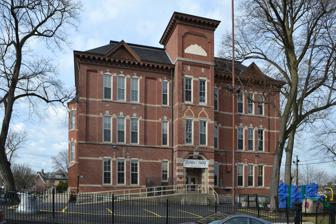
Building: Foster School
Country: United States of America
Year built: 1886
For the business school of the University of Washington, see Foster School of Business . United States historic place Foster School U.S. National Register of Historic Places U.S. Historic district Contributing property City of Pittsburgh Historic Structure The former school in 2019 Show map of Pittsburgh Show map of Pennsylvania Show map of the United States Location 286 Main St., Pittsburgh, Pennsylvania Coordinates 40°28′3″N 79°57′32″W / 40.46750°N 79.95889°W / 40.46750; -79.95889 Area 2 acres (0.81 ha) Built 1886 Architectural style Late Victorian Part of Lawrenceville Historic District ( ID100004020 ) MPS Pittsburgh Public Schools TR NRHP reference No. 86002667 Significant dates Added to NRHP September 30, 1986 Designated CP July 8, 2019 Designated CPHS July 8, 1982 The Stephen C. Foster School , also known as the Stephen C. Foster Community Center , is a historic school building in the Central Lawrenceville neighborhood of Pittsburgh, Pennsylvania . It is named for composer Stephen Foster , whose father William Barclay Foster once owned the land on which the building is located. The school opened in 1886 and operated until 1939, when its students were transferred to the new elementary wing of Arsenal Junior High School . Since 1939, the building has been used as a community center. The Foster School was listed on the National Register of Historic Places in 1986. It is also a contributing property in the Lawrenceville Historic District . History The school was built in 1885–86 as the Washington Sub-District School No. 2 . At the time, Pittsburgh's public schools were organized into ward-based sub-districts with the Washington Sub-District serving the 17th Ward or present-day Central Lawrenceville . The land on which the school was built had been donated as a burial ground by William Barclay Foster , the founder of Lawrenceville, and contained about 500 graves including those of veterans of the War of 1812 . However, after the cemetery stopped being used for new burials sometime in the 1860s, it became overgrown and was described as a "rendezvous for bad characters". Eventually, the local school board asked to use the site for a school and was given the property by the city. In 1882, a contractor was hired to begin grading the site. While some of the graves were moved to new sites by relatives and friends of the deceased, many of the remains were plowed up and deposited in a mass grave on the side of the property. The Pittsburgh Post reported, ...the workmen have unearthed the corpse of Miss Johnston, who was buried twenty years ago, and whose remains still have a life-like appearance. Twenty-five soldiers from the arsenal lie over near the fence, but the Government will not do anything with them. Nine bodies were found in one pit near the fence. One of these had two bullets through his skull. A second was found with hob-nailed shoes on and a pipe beside him. Work was temporarily halted after a lawsuit from a group of concerned local citizens including William Foster's son Morrison Foster , who maintained that the plot had been donated for burial purposes only and could not be used for a school. Foster told the Post , ...many brave soldiers who had served their country faithfully were buried there, and if my father had supposed at this day knaves were knocking their sconces about with dirty shovels he would never have granted that ground for burying purposes, but it would have remained our private property and inheritance. The case eventually reached the Pennsylvania Supreme Court , which decided in the school board's favor, allowing the project to go ahead. A granite monument was placed at the site to acknowledge the unclaimed remains still buried there. The school cost about $40,000 and was reported to be "fitted up with all the latest improvements" including electric bells and speaking tubes for teachers to communicate with the principal. Part of the school property was later donated to build the Lawrenceville Branch of the Carnegie Library of Pittsburgh , which opened in 1898. In 1913, the school board decided to eliminate numbered schools and give each school a unique name. Washington School No. 2 was then renamed the Stephen C. Foster School in honor of the popular composer, who was the son of William Foster and younger brother of Morrison Foster. In 1914, workers uncovered more human remains while digging in the school basement. In 1939, after the completion of a new elementary wing at Arsenal Junior High School , the Foster, Bayard , and Lawrence schools all closed, with their students reassigned to the new school. Shortly afterward, the Foster building was leased to a Catholic organization for use as a community center. The Catholic Youth Association bought the building from Pittsburgh Public Schools in 1955 and continues to own and operate the community center as of 2024. Architecture The rear of the building The Foster School is a three-story brick building with stone trim. It is 80 feet (24 m) square with projecting entrance bays on each side. The front entrance is topped with a four-story tower with an inscribed datestone . The roof is hipped with a flat center and several small gables—two on the front elevation, three on the rear, and one on each side. The interior layout of the building, with four large classrooms on each floor radiating from a central hallway, has not been modified. Some original wood trim and coffered ceilings are still present. References